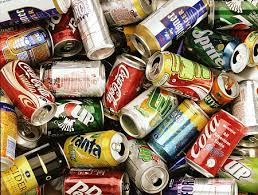
Label: metal